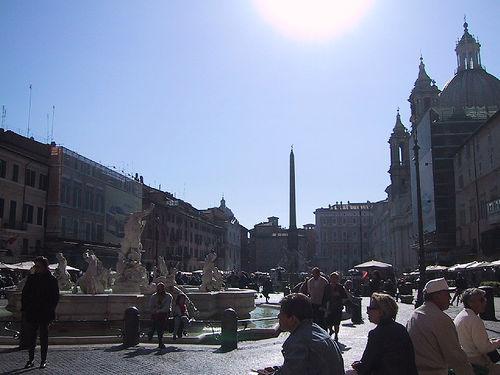
Weather: sun or clear